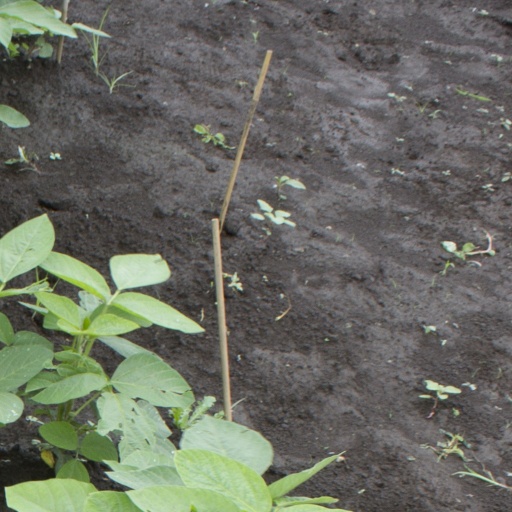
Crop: soybean